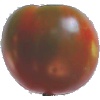
Label: Tomato Maroon 1